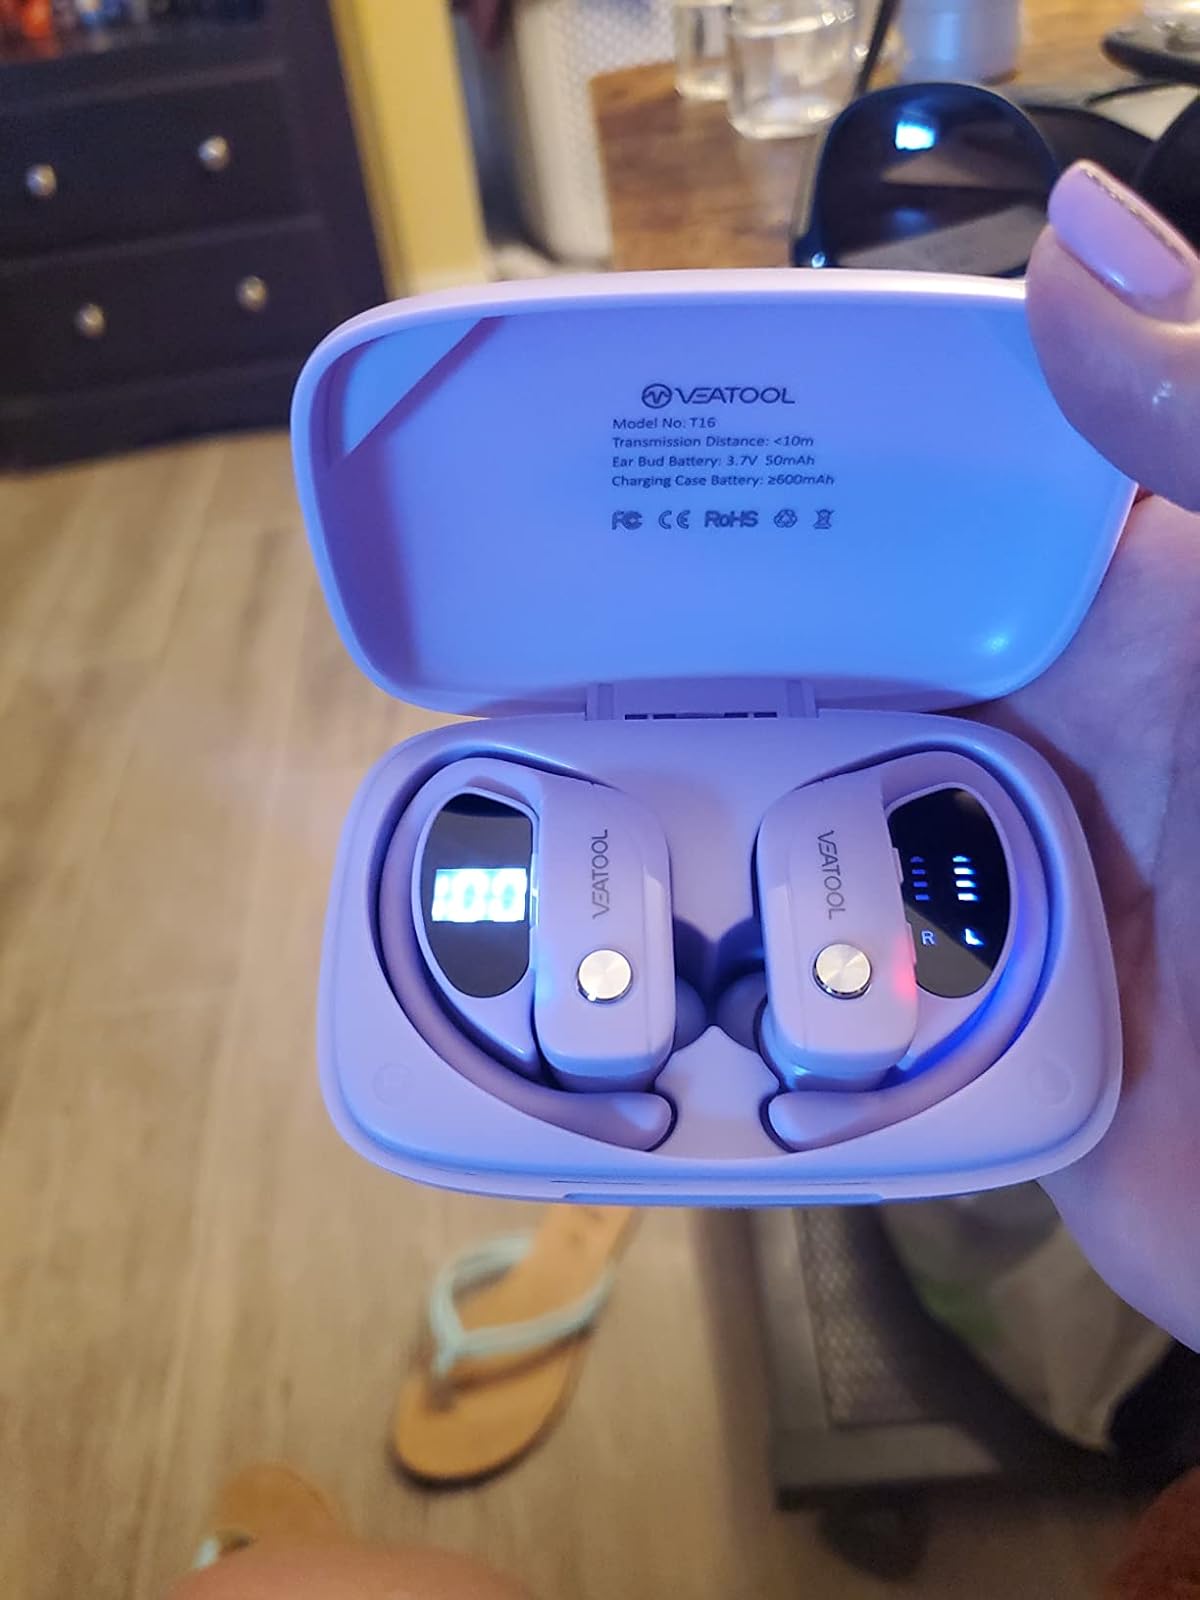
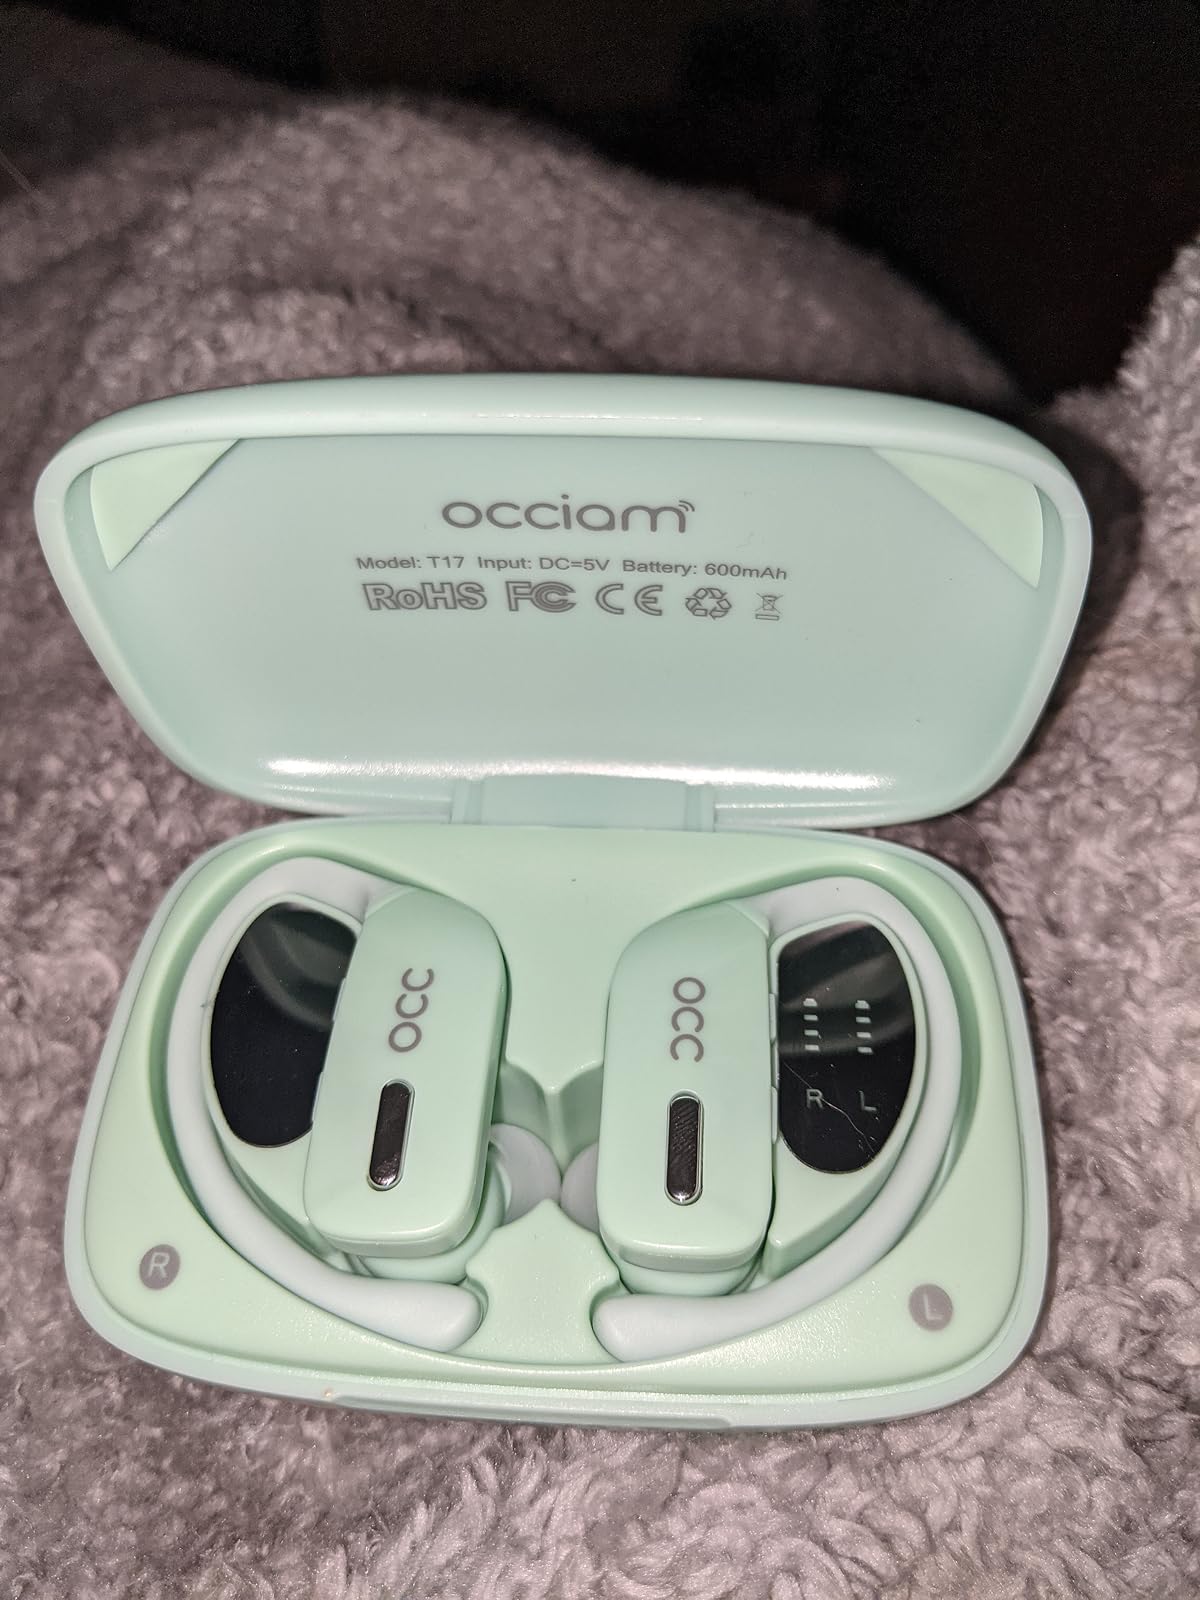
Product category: earbuds
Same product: no